Chhayamoy

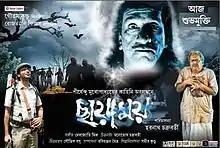
Film poster

Chhayamoy or Chayamoy is a 2013 Bengali horror-comedy film directed by Haranath Chakraborty and based on Shirshendu Mukhopadhyay's novel of the same title. This was a children's film with supernatural elements in it. Debajyoti Mishra composed the music of the film.